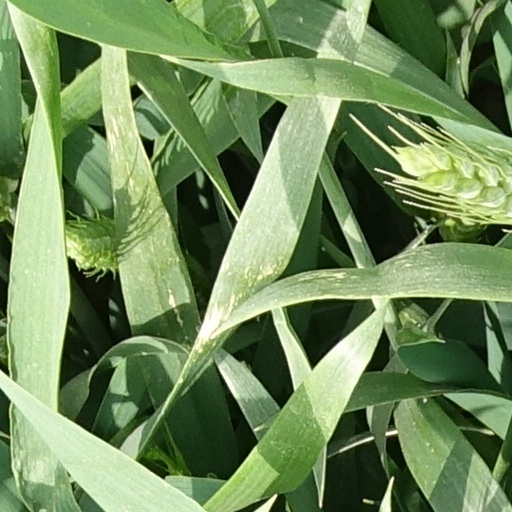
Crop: wheat